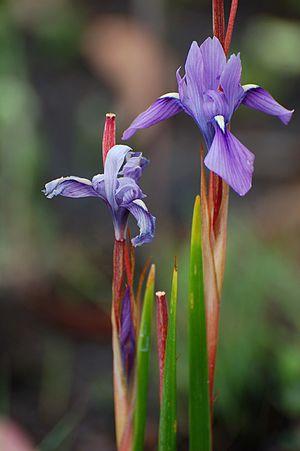
Moraea callista est une espèce de plantes de la famille des Iridacées endémique de Tanzanie.